Describe the emotion expressed in this image:  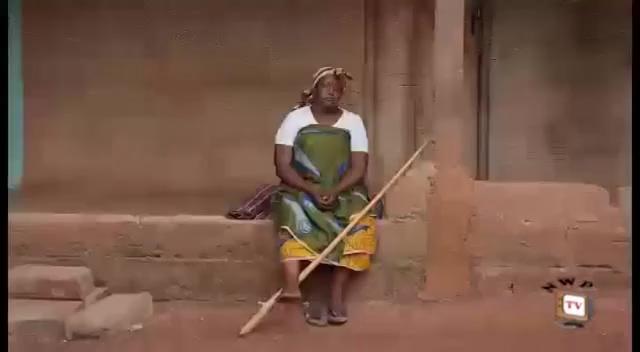
This person displays Suffering, valence and arousal with low intensity.